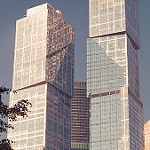
Label: buildings